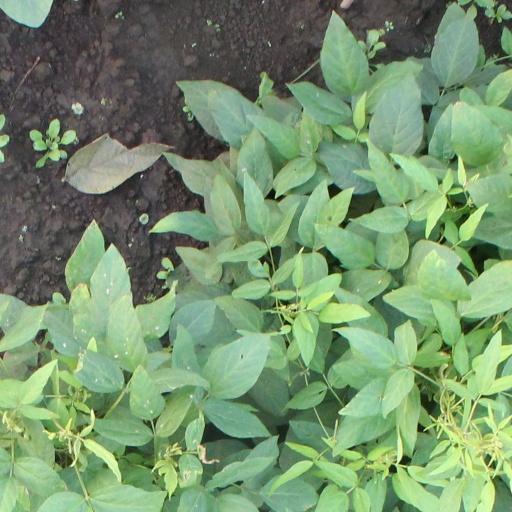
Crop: soybean